Harlan Hogan

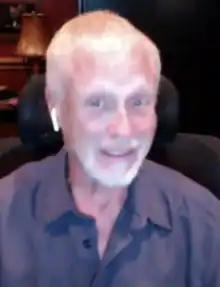
Hogan in 2023

Harlan Hogan is a voice actor and author. He has provided the voice-overs for countless commercials, documentaries and films. Many famous advertising catch phrases such as: "Strong enough for a man...", "You never get a second chance to make a first impression...", "When you care enough to send the very best..." and "Quaker Life, It's the cereal even Mikey likes...", ranked 10th in TV Guides list of best commercials, have been performed by Harlan.